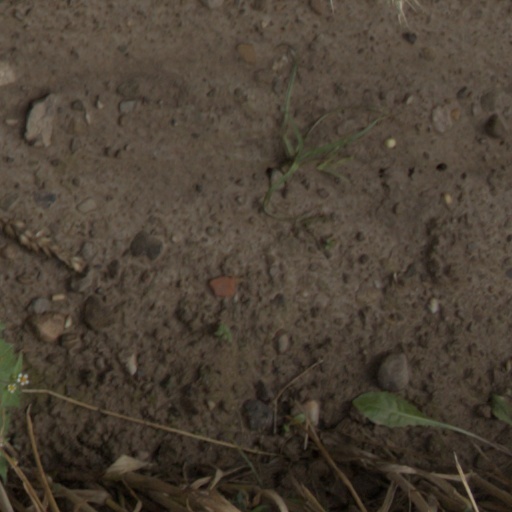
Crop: wheat